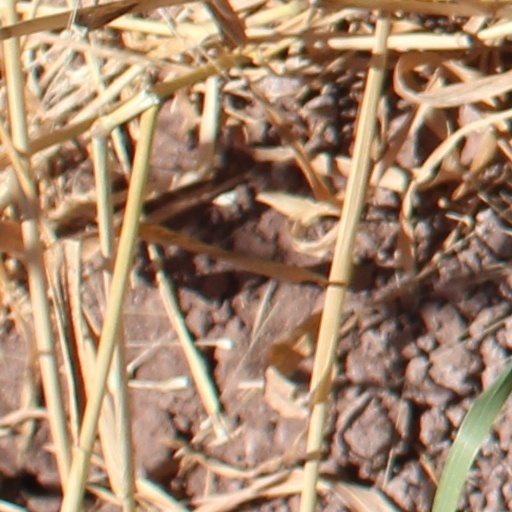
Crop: wheat